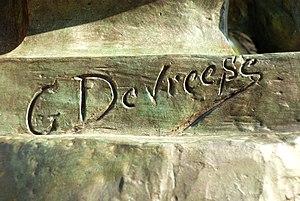
Belgique - Brabant wallon - Court-Saint-Étienne - Monument à Émile Henricot (signature de Godefroid Devreese)
Le Monument à Émile Henricot est un monument de l'époque Art nouveau également connu sous le nom de Monument Instruction et Travail et situé à Court-Saint-Étienne en Brabant wallon.